Gerald Ford

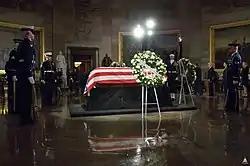
Ford lying in state in the U.S. Capitol rotunda

In 1975, Ford appointed John Paul Stevens as Associate Justice of the Supreme Court of the United States to replace retiring Justice William O. Douglas. Stevens had been a judge of the United States Court of Appeals for the Seventh Circuit, appointed by President Nixon. During his tenure as House Republican leader, Ford had led efforts to have Douglas impeached. After being confirmed, Stevens eventually disappointed some conservatives by siding with the Court's liberal wing regarding the outcome of many key issues. Nevertheless, in 2005 Ford praised Stevens. "He has served his nation well," Ford said of Stevens, "with dignity, intellect and without partisan political concerns."